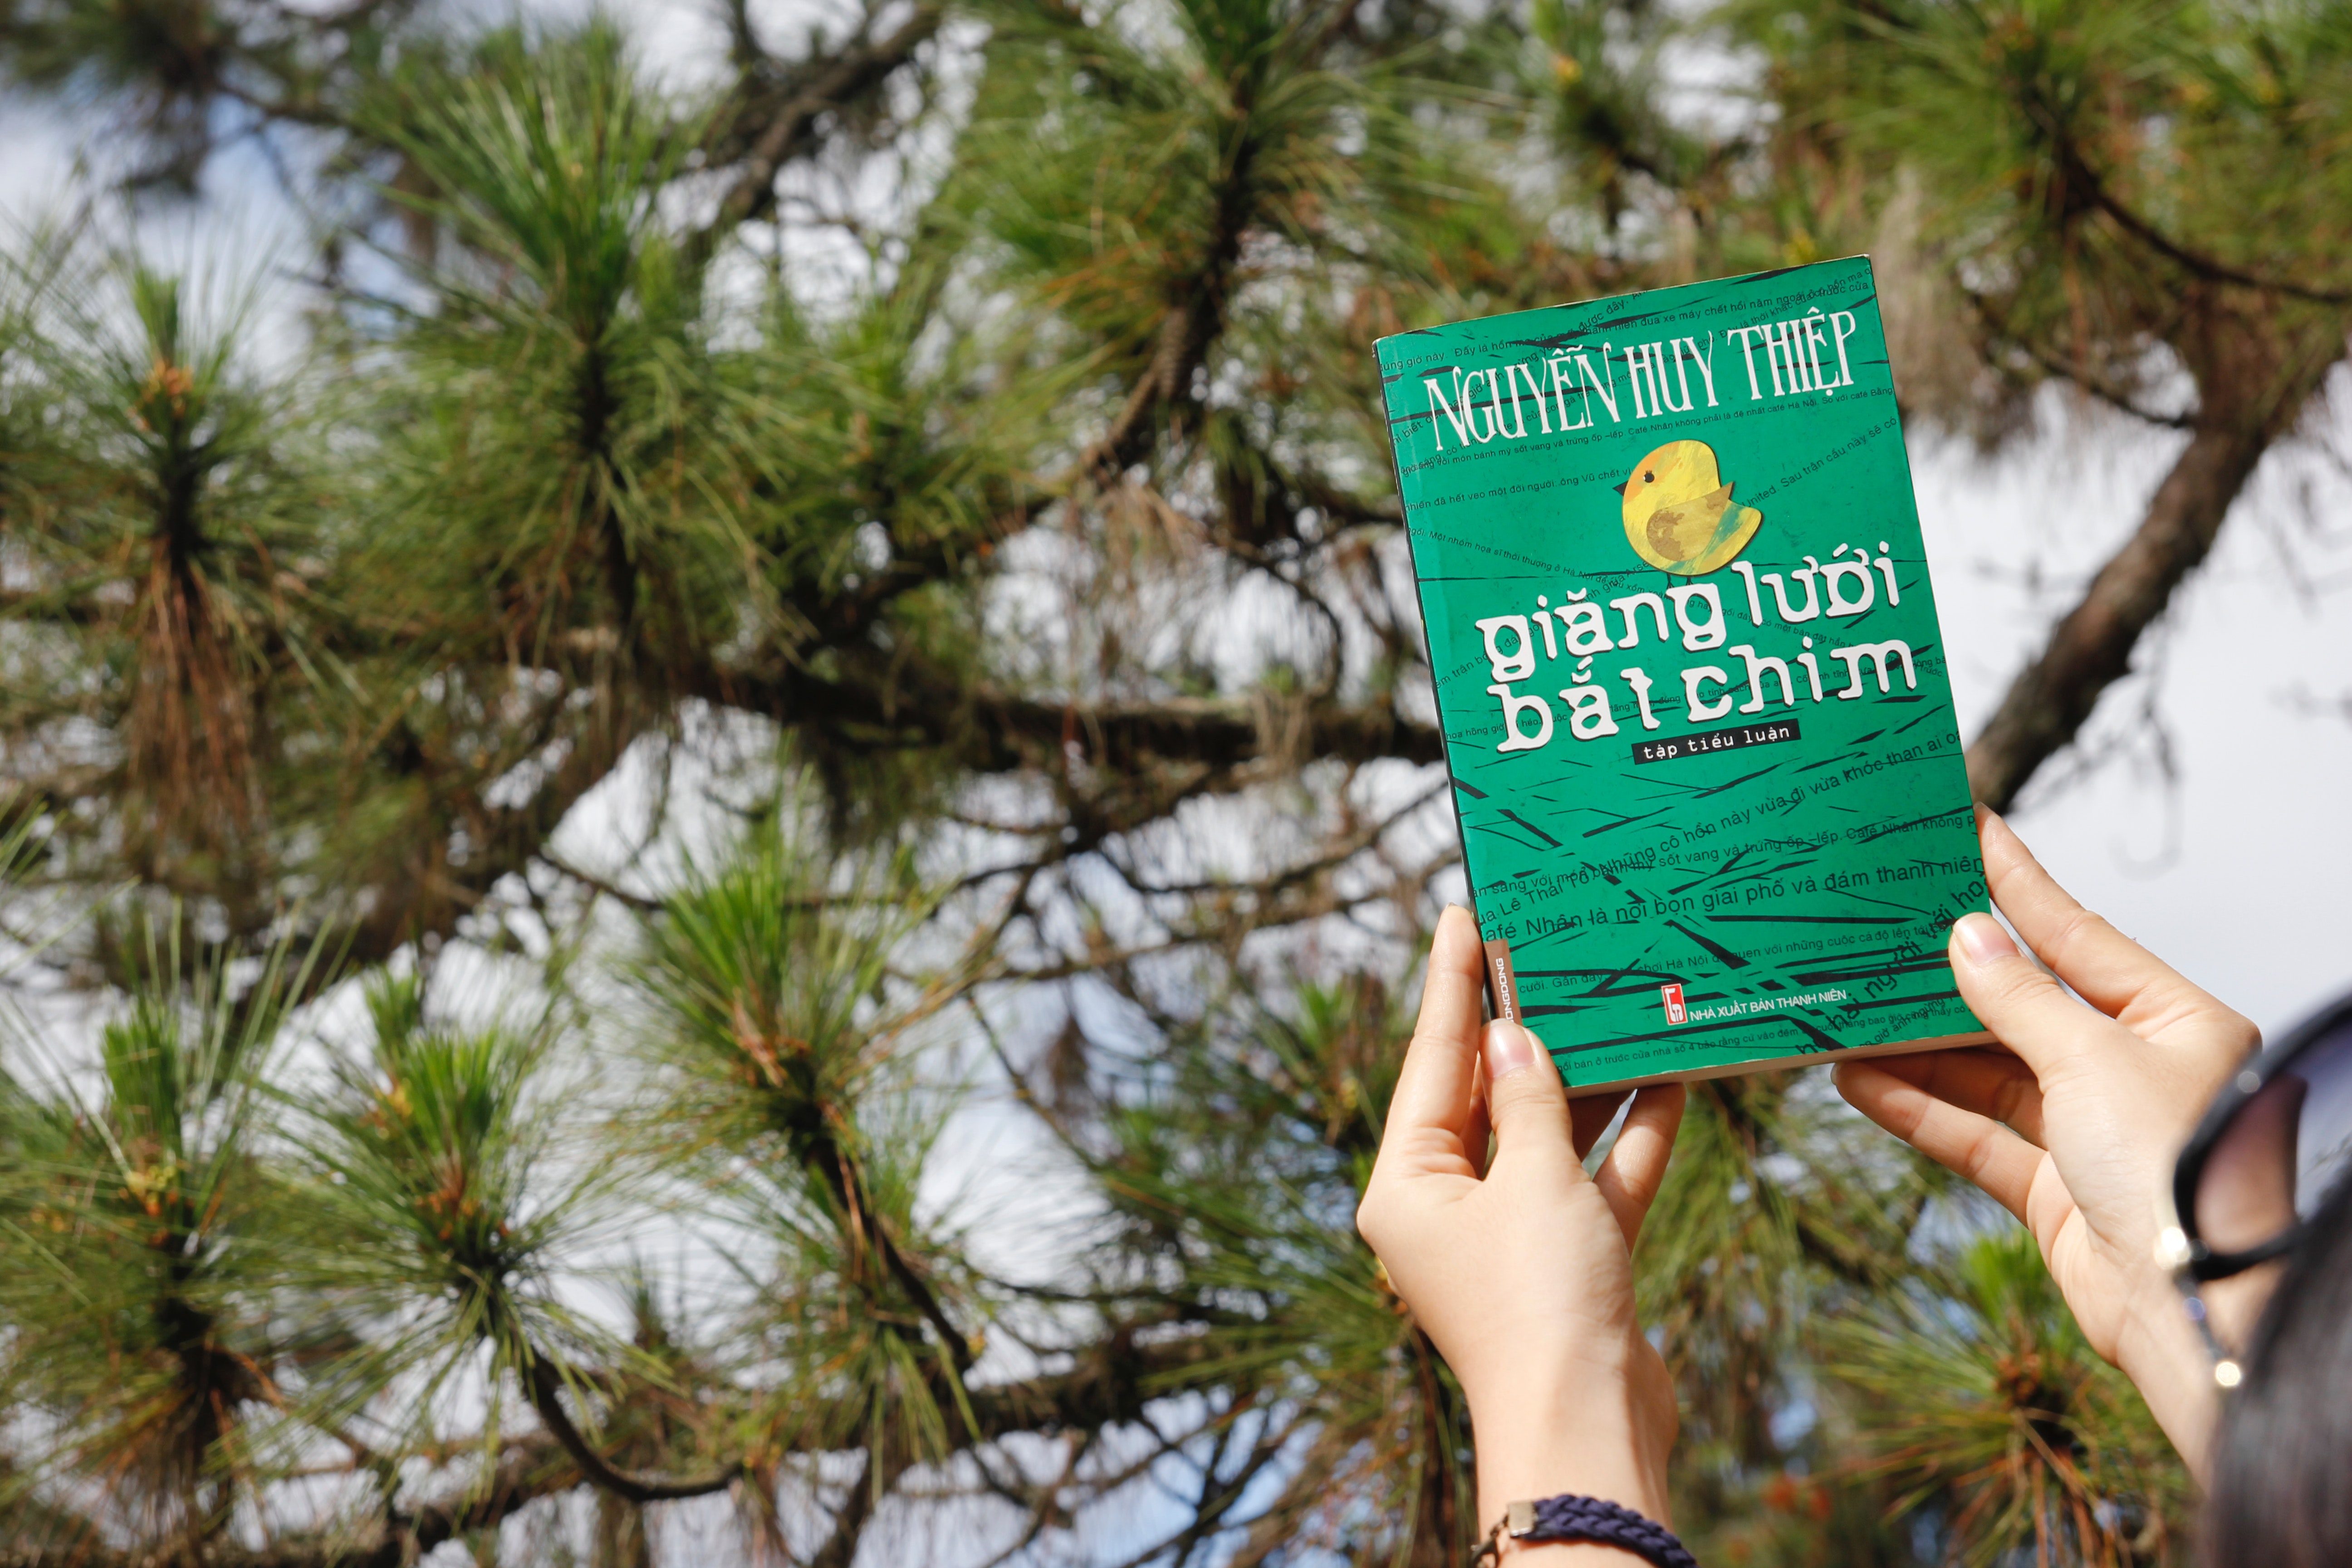
nature, green, tree, nature reserve, woody plant, botany, plant, forest, organism, American larch, signage, hand, conifer, pine family, branch, winter, pine, evergreen, sign, fir, white pine